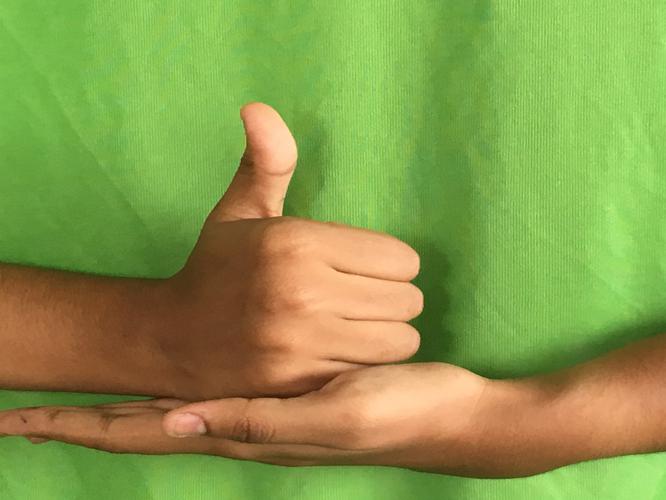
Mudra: Shivalinga
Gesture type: double_hand